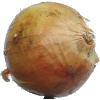
Label: white_onion